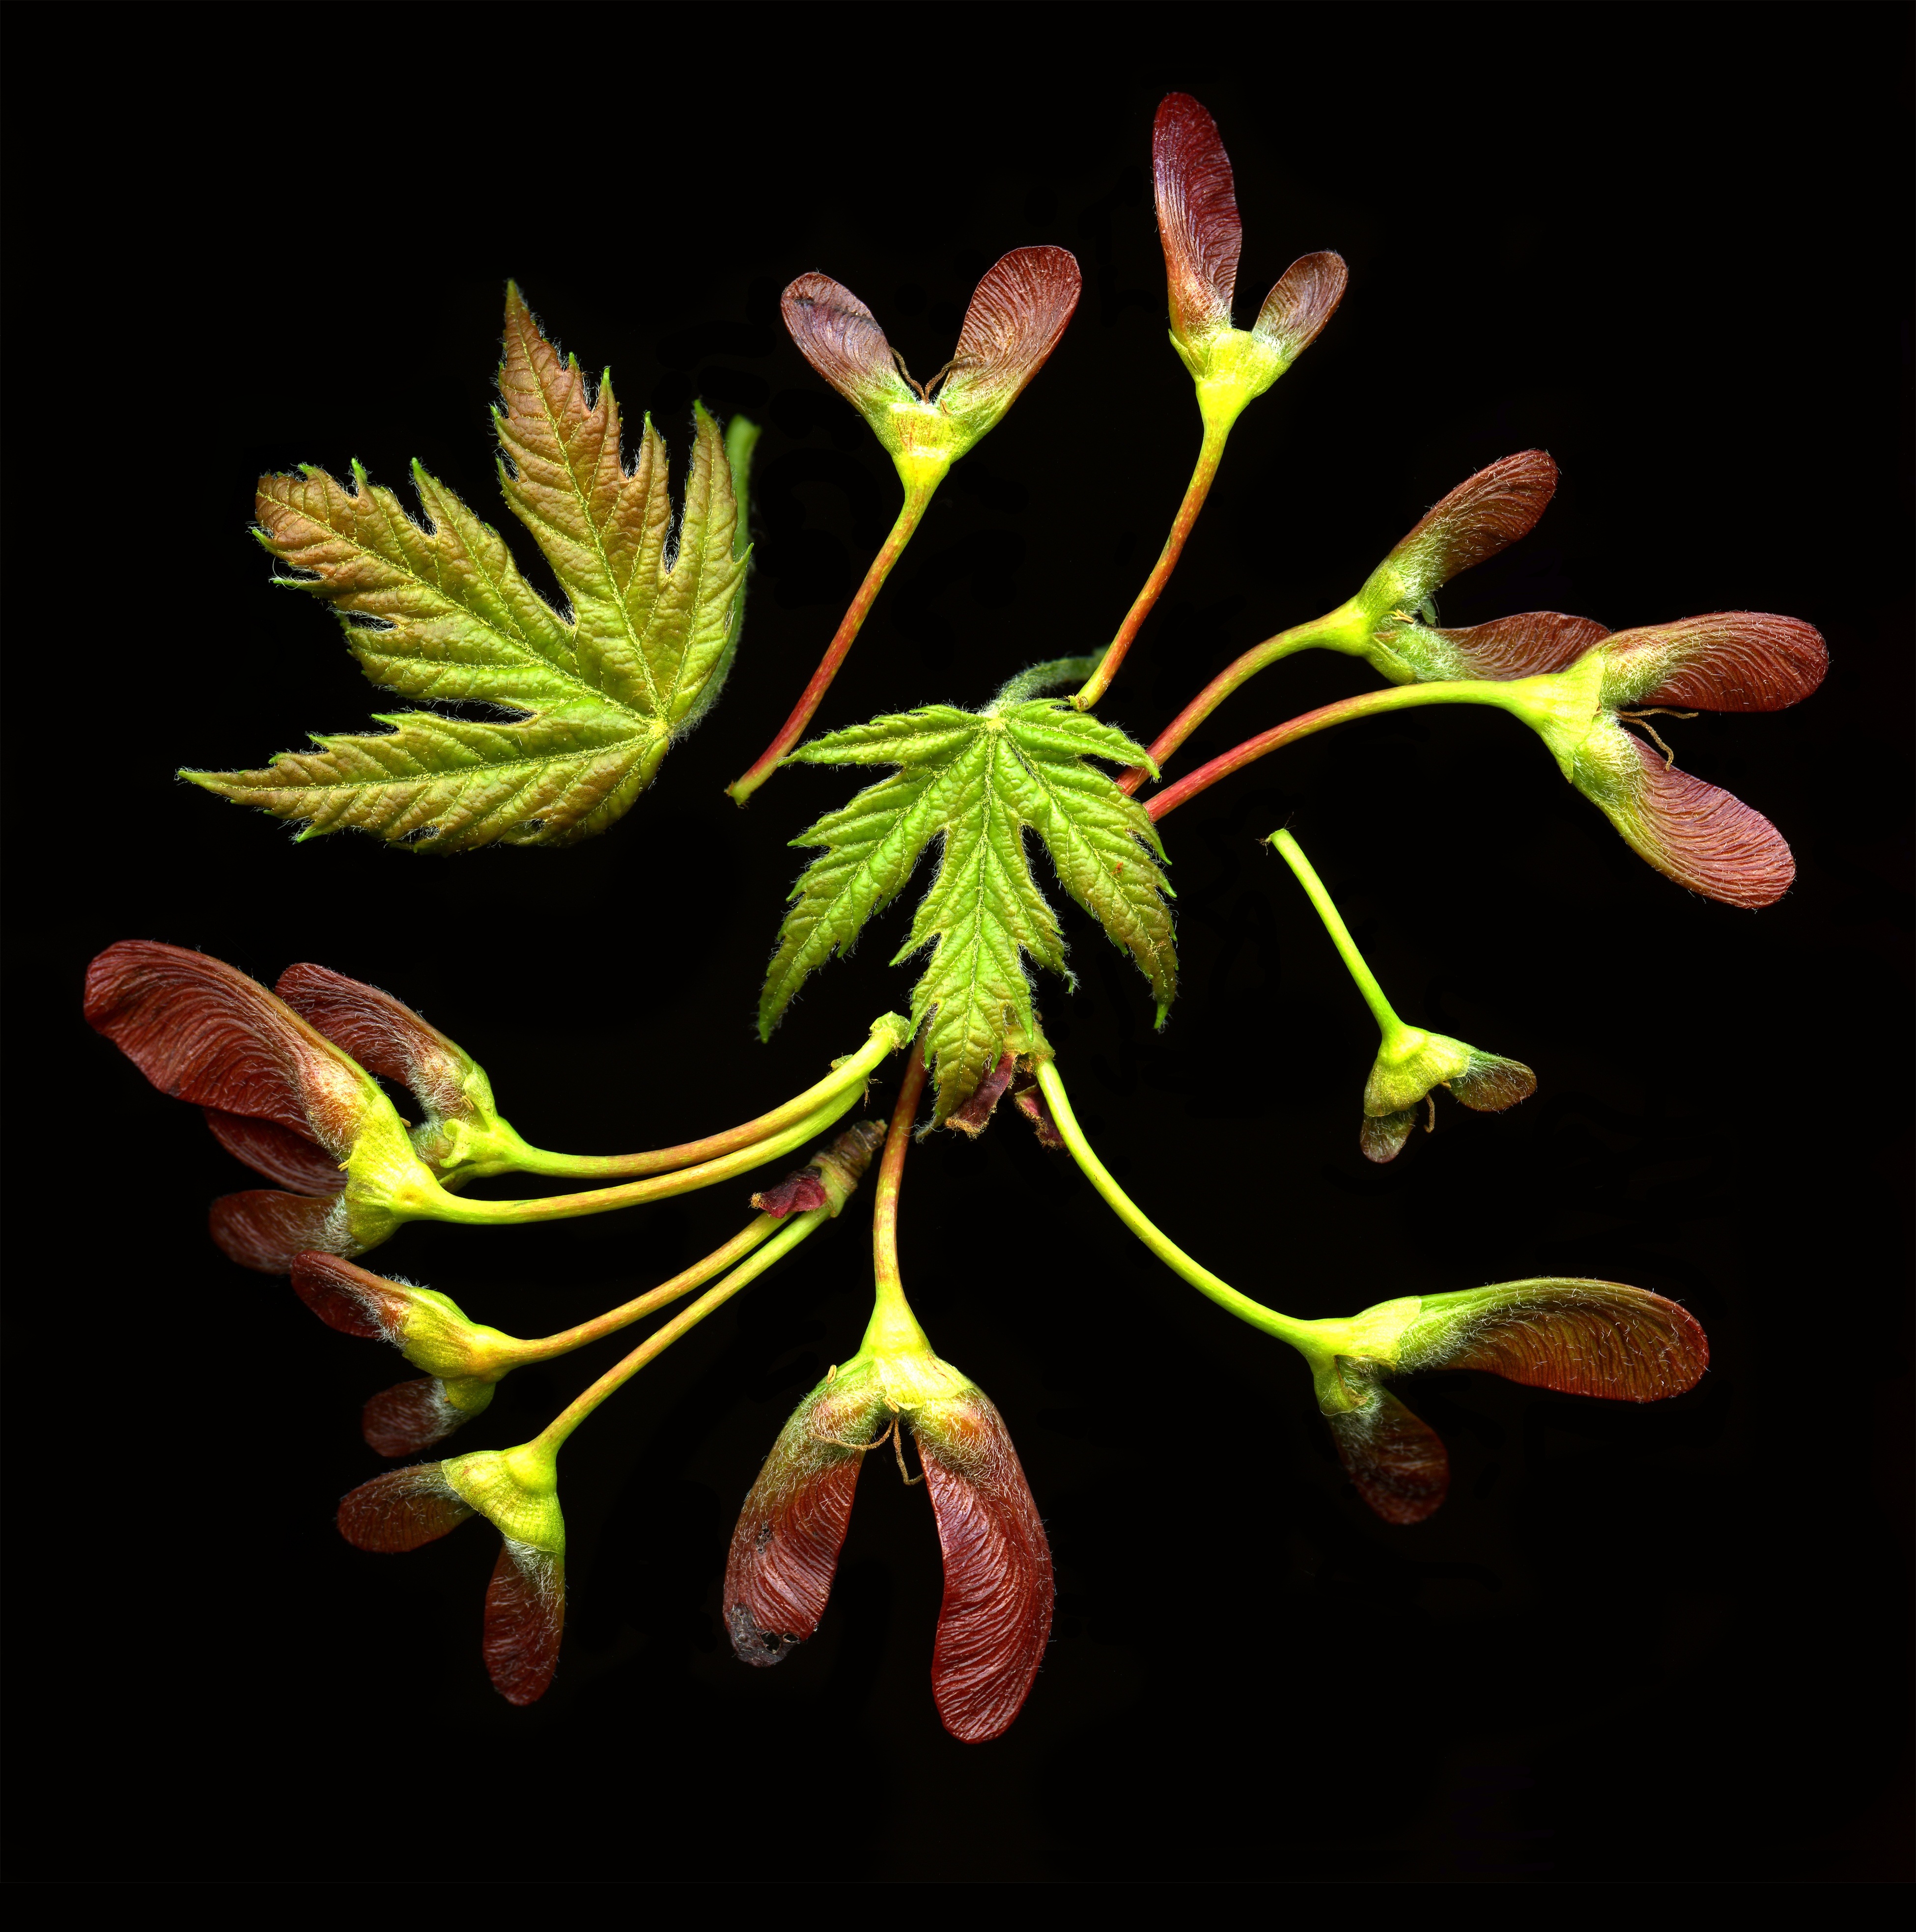
tree, nature, branch, growth, plant, leaf, seed, flower, petal, foliage, young, spring, green, botany, helicopter, pod, flora, season, botanical, maple, wings, bud, maple leaves, macro photography, flowering plant, whirligig, maple seeds, plant stem, land plant